California State Route 1

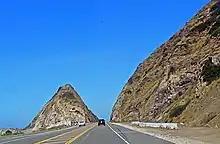
PCH passing Mugu Rock at Point Mugu

SR 1 crosses the county line and continues through the Ventura County portion of the Malibu coast through Leo Carrillo State Park and Point Mugu State Park. After passing through a notch in the promontory that marks Point Mugu, the western end of the Santa Monica Mountains, and the beginning of the Oxnard Plain. The road cut left a very large rock formation at the tip of the point that is called the Mugu Rock. At that point, PCH leaves the coast and heads north, and then northwest as a freeway along the northeastern boundary of Naval Base Ventura County Point Mugu for several miles to an interchange at Rice Avenue, Pleasant Valley Road, and Oxnard Boulevard in Oxnard. The reconstructed interchange at Rice Avenue and Pleasant Valley Road channels traffic north on the surface street, Rice Avenue, towards the interchange with US 101. The historic route along Oxnard Boulevard was relinquished in 2014. Truck traffic to and from the Port of Hueneme also uses this designated route at the Rice Avenue/Hueneme Road connector to connect with Route 101 at the Rice Avenue Interchange.